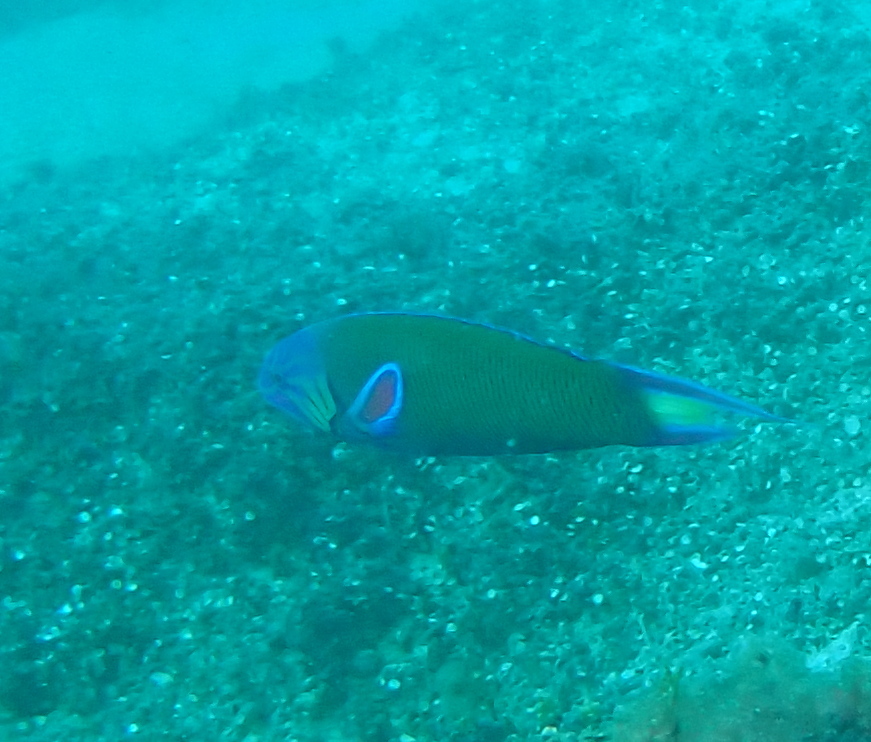
Thalassoma lunare (Moon Wrasse)